Keele University

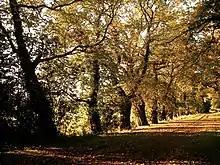

Growing steadily to 1,200 students, the university college was granted university status in 1962, receiving a new royal charter in January that year, and adopting the name "University of Keele". Alternatives were considered, including "The University of Stoke" or "Stoke-on-Trent", but both were rejected because the estate is situated in the borough of Newcastle-under-Lyme. "Staffordshire University" was also discussed (this is now the name of the former North Staffordshire Polytechnic). The university is a short distance west of the civil parish of Keele, and it was decided to name it after the village. It is the only establishment of higher education in the UK to be named after a village, and this has long attracted questions as to its location. Together with Reading, Nottingham, Southampton, Hull, Exeter and Leicester, all university colleges founded a short time before or after the First World War, Keele was identified as one of the "younger civic universities" by the Robbins Report.